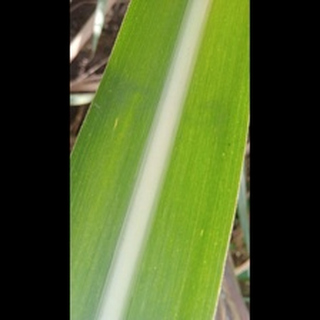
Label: healthy_sugarcane